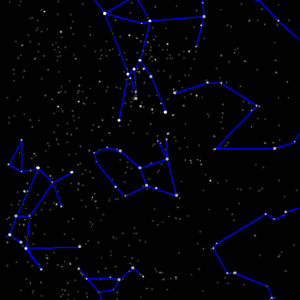
Le Lièvre est une constellation de l'hémisphère sud. Elle possède deux étoiles brillantes : Arneb et Nihal.